Udine railway station

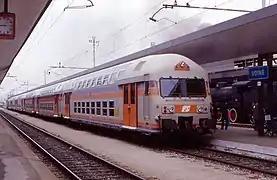
An FS regional train at Udine, 1997.

The station has a large passenger building that houses many services, including ticketing, two newsagents, bars, a bank, a chapel, a pharmacy, the shops, the Eurostar Club and the headquarters of the Railway Police.